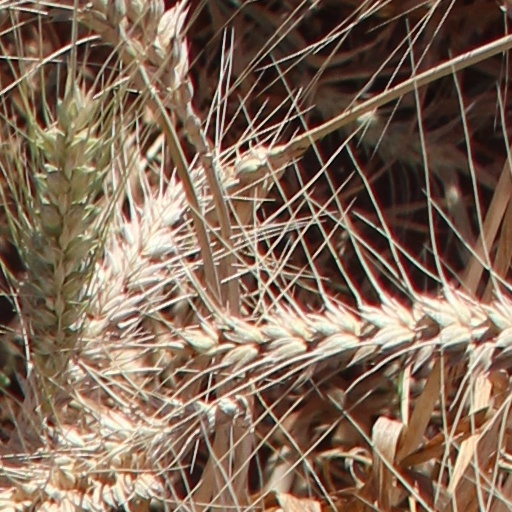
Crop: wheat